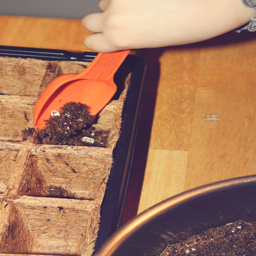
my niece helped me put the soil into all the pods .